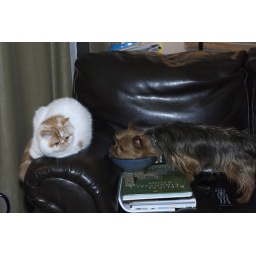
I think the kitten has surpassed the dog in size.